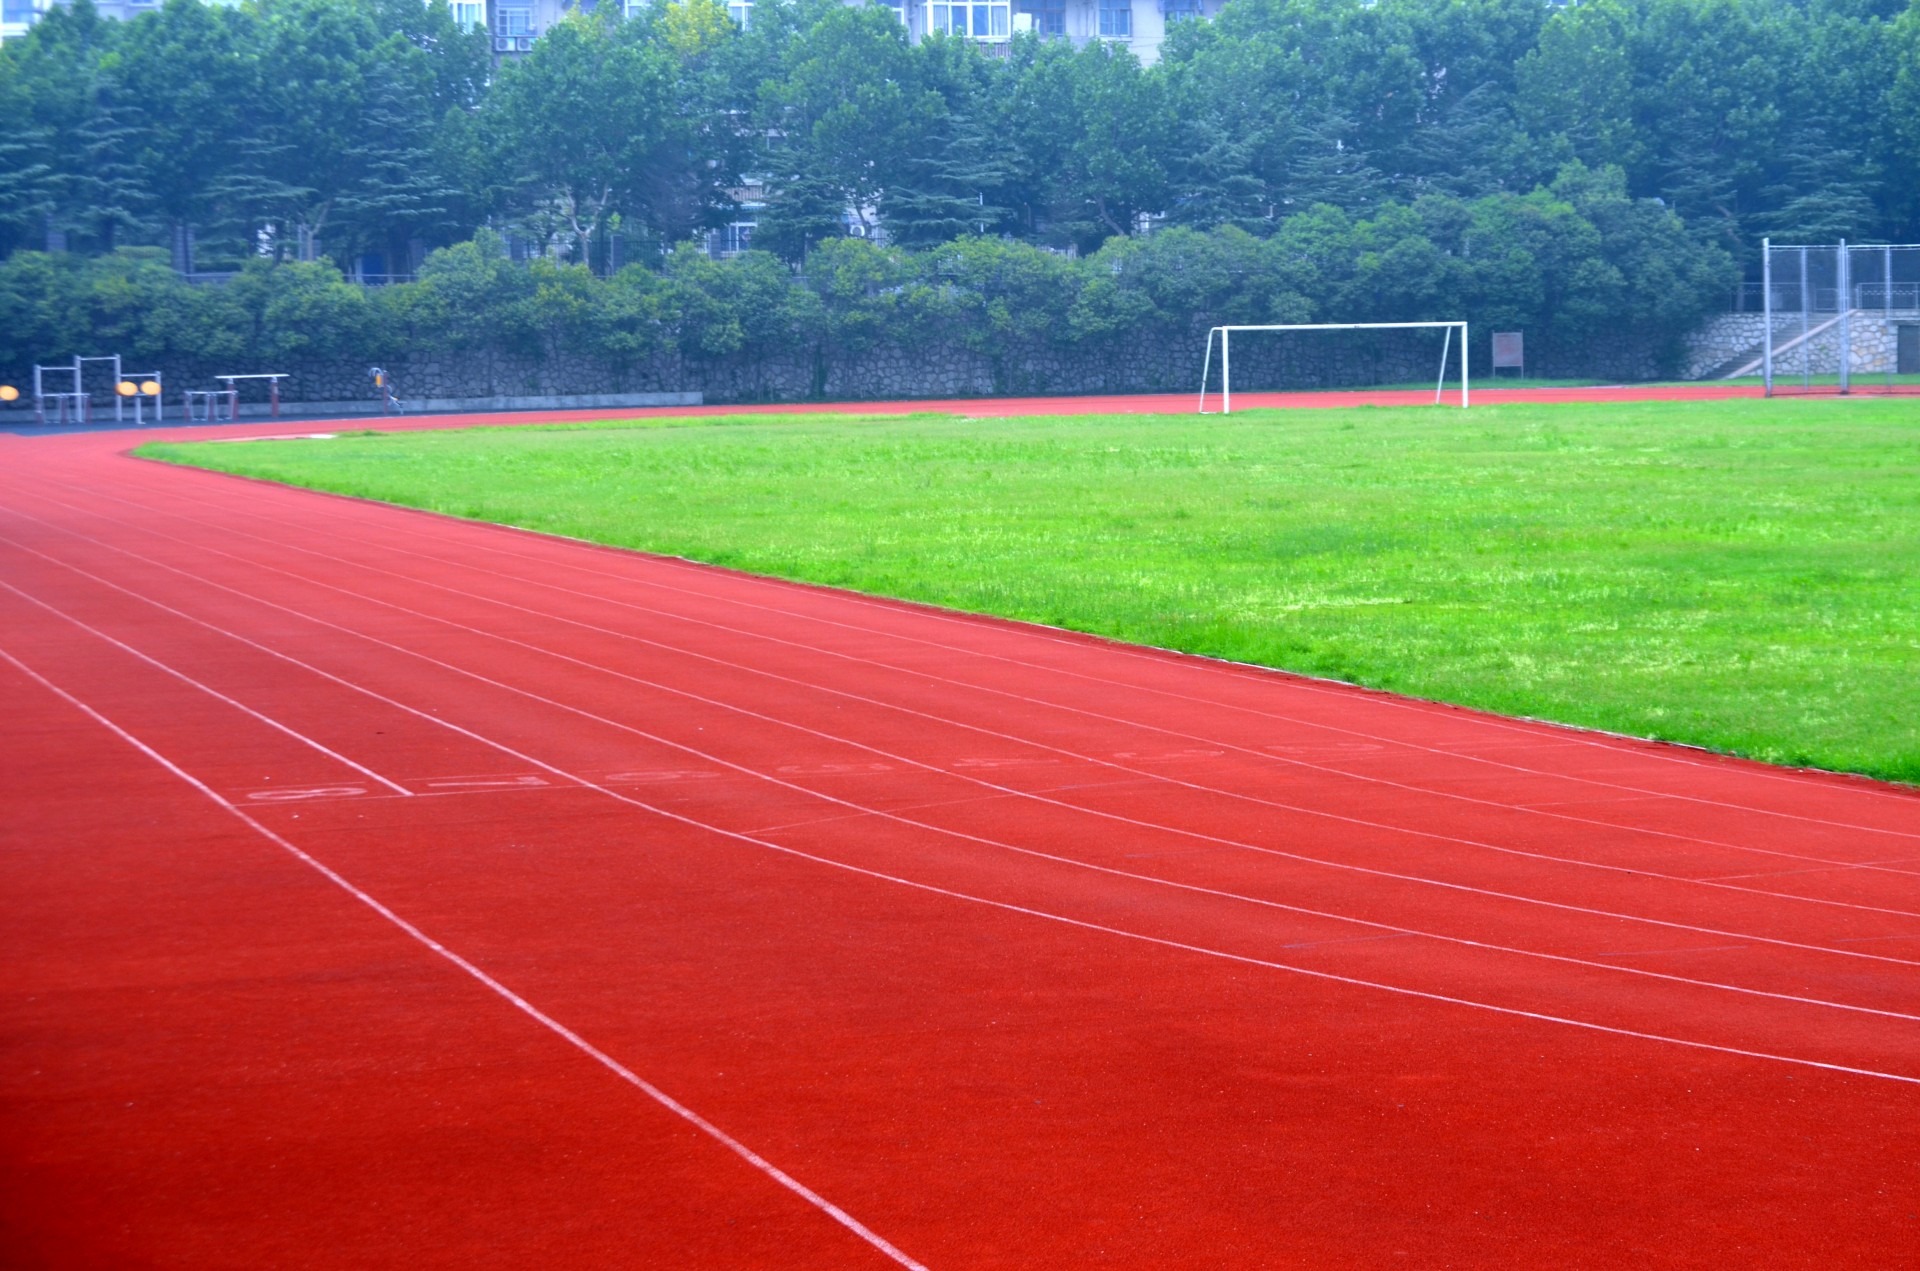
landscape, grass, structure, track, field, lane, stadium, baseball field, pitch, tennis court, competition, sports, race track, athletics, sprint, athletic field, sport venue, soccer specific stadium